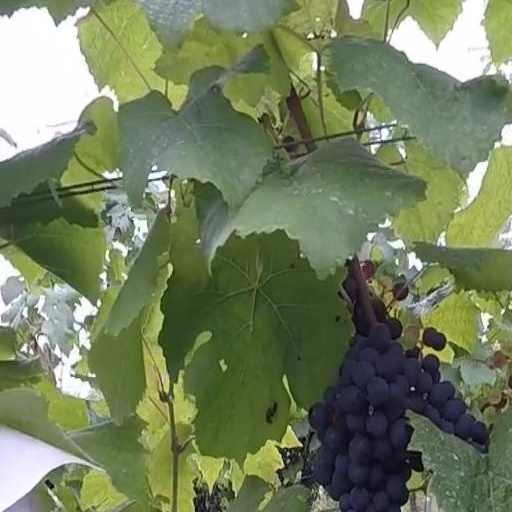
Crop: grape